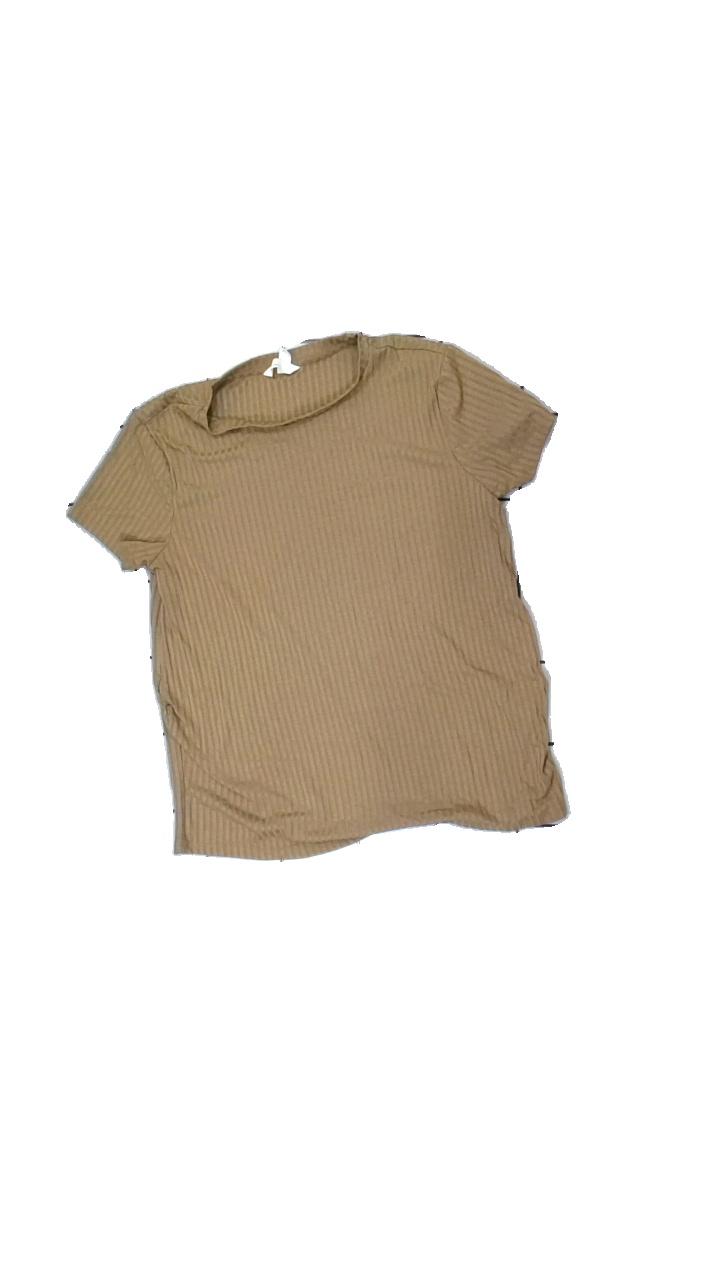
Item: Top (Ladies)
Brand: H&m
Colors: Beige
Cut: Regular
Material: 60% poly 40% cott
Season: All
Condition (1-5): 3
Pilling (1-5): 4
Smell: Minor
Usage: Reuse
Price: <50